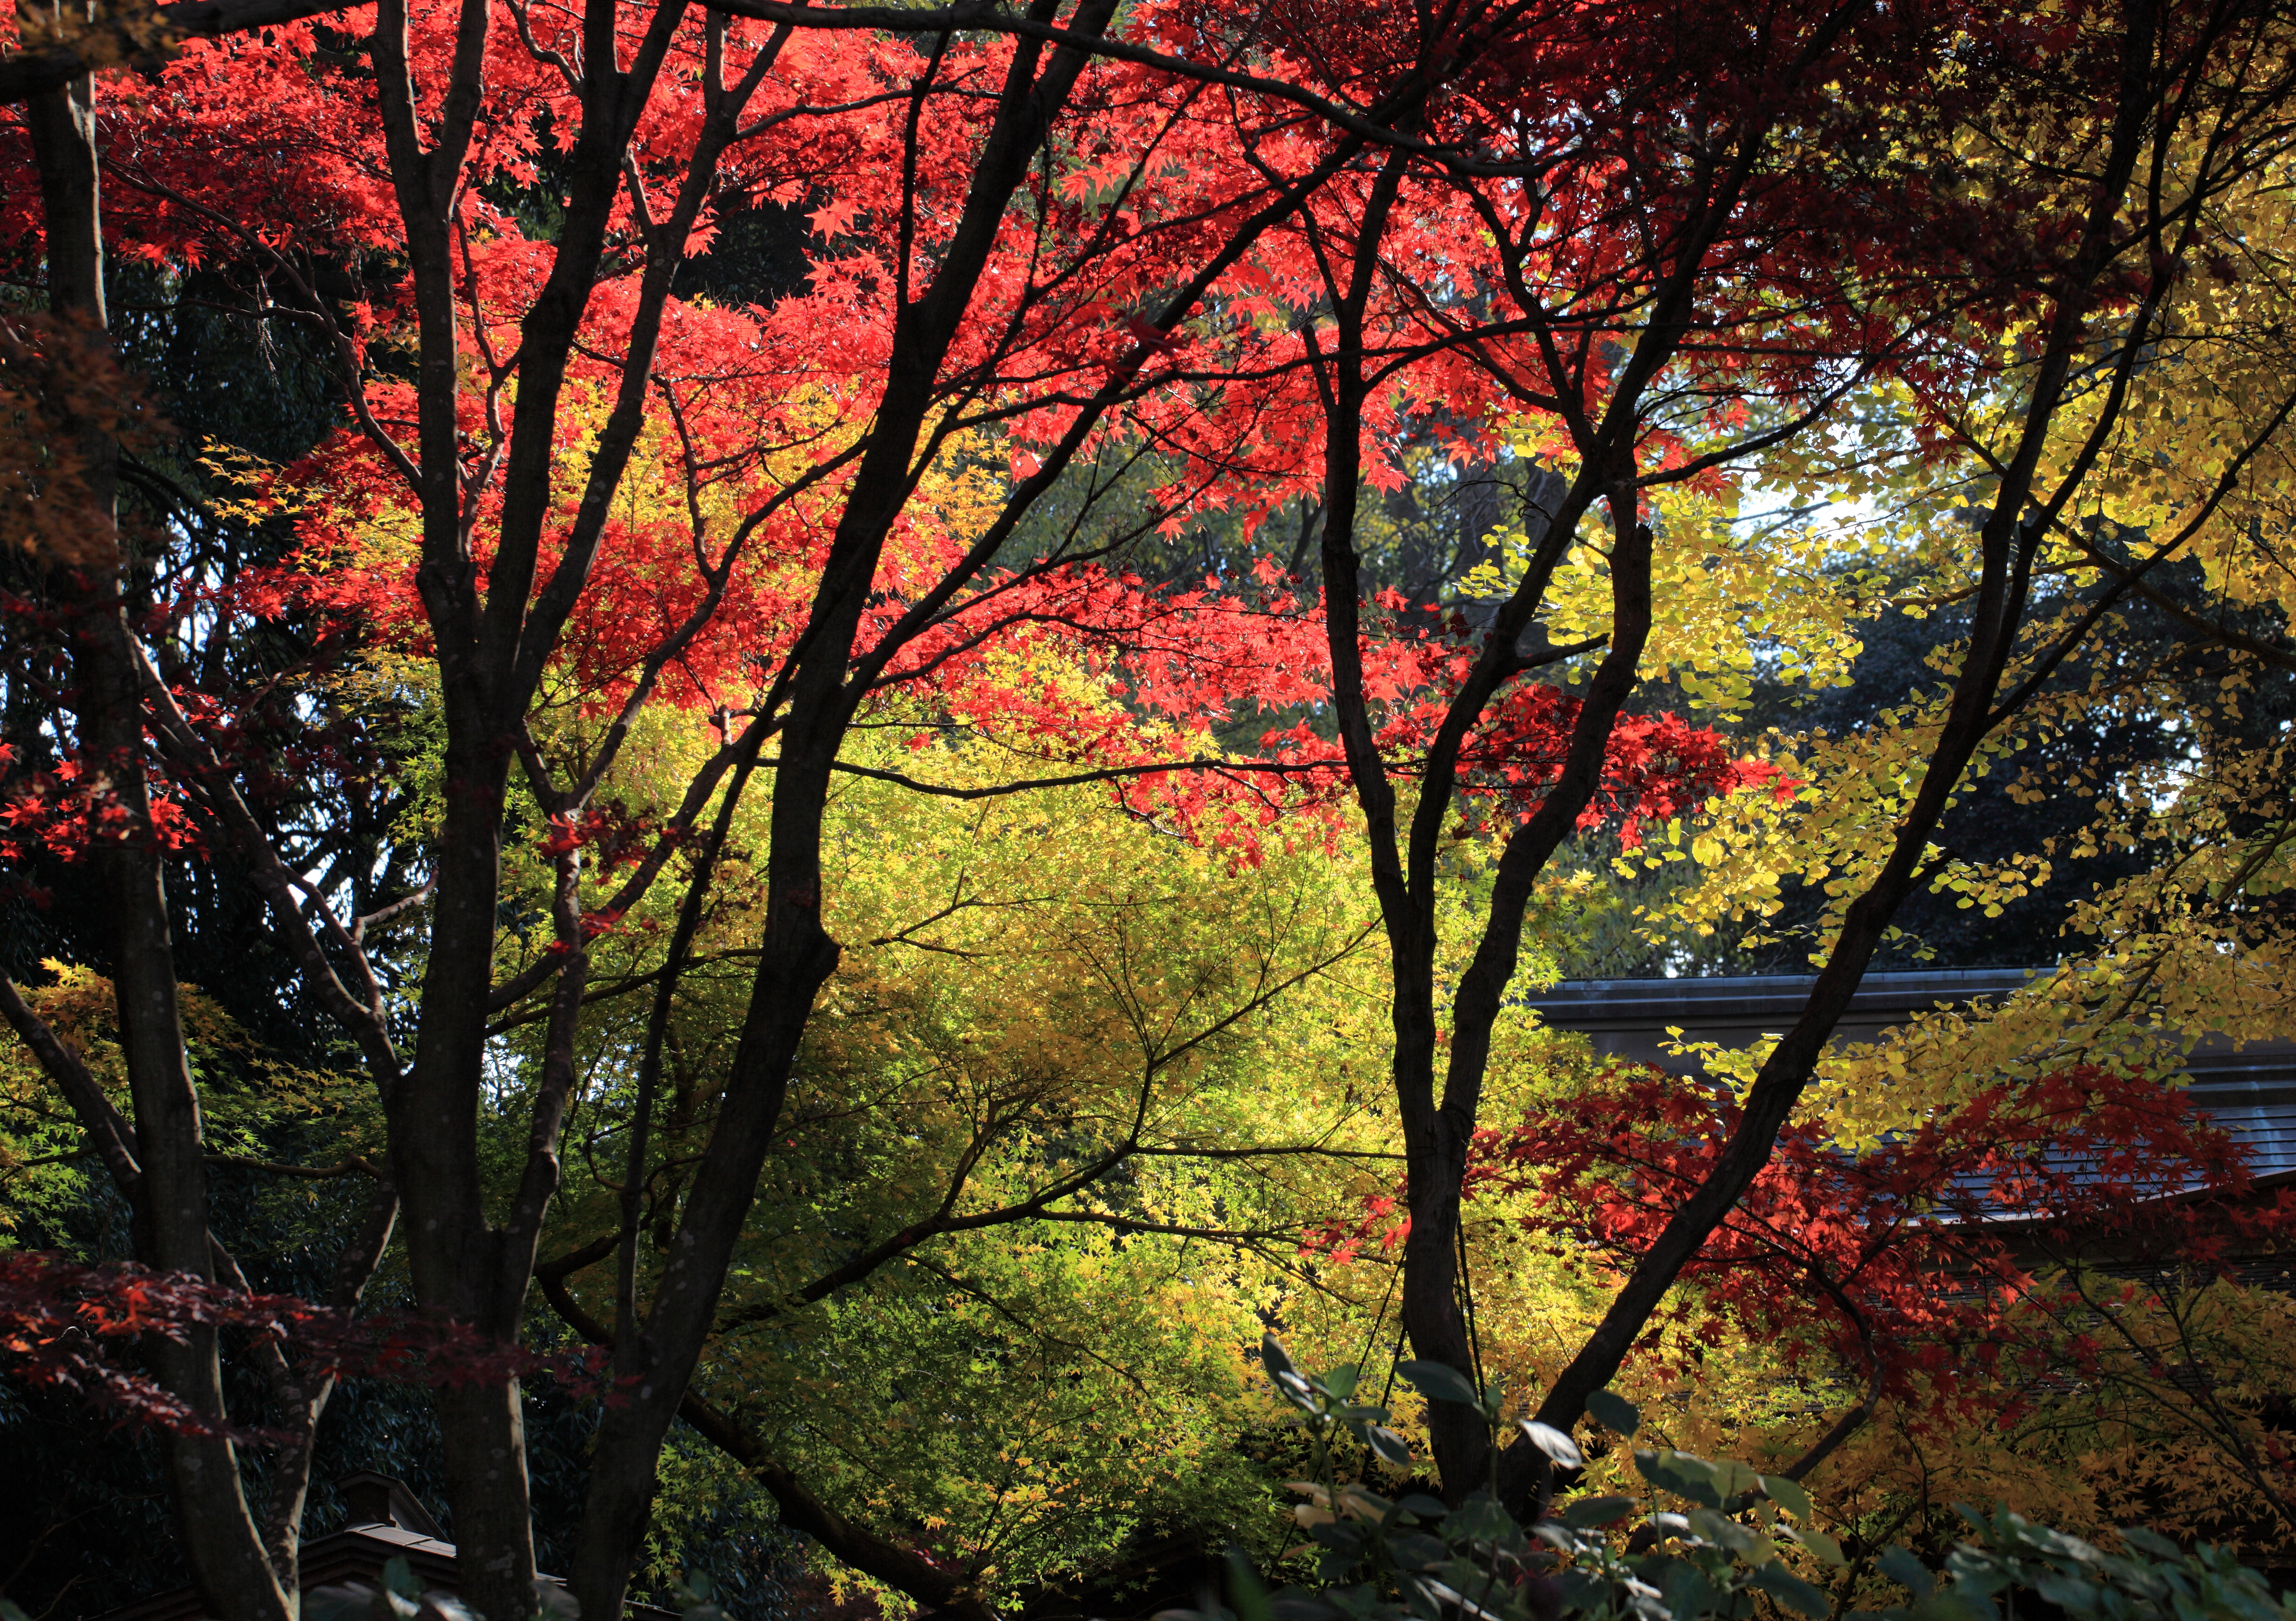
tree, nature, forest, branch, plant, sunlight, leaf, flower, high, autumn, botany, season, maple tree, temple, deciduous, 5d, hires, woodland, habitat, markii, hi, res, resolution, chiba, matsudo, hondoji, woody plant